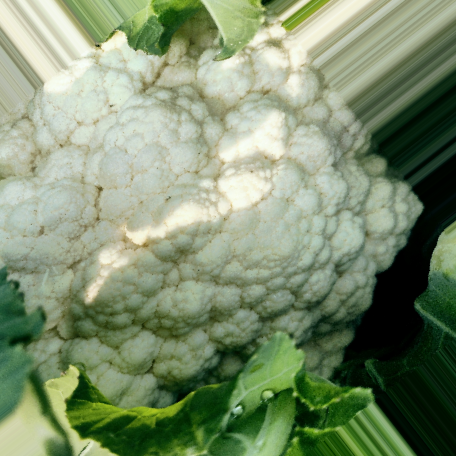
Label: Disease Free